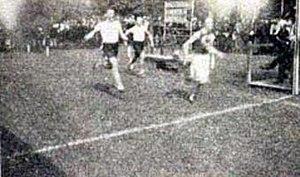
William Joseph Holland, né le 8 octobre 1874 à Boston et mort le 20 novembre 1930 à Malden, est un athlète américain, vice-champion olympique du 400 m aux Jeux de Paris en 1900.